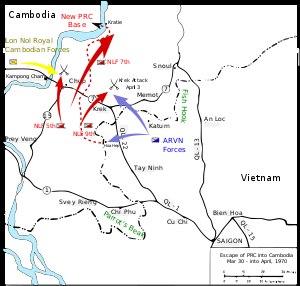
La guerre civile cambodgienne est un conflit qui opposa les forces du Parti communiste du Kampuchéa, connues sous le nom de « Khmers rouges », leurs alliés de la république démocratique du Viêt Nam et du Front national de libération du Sud Viêt Nam à celles du gouvernement du Royaume du Cambodge, soutenue par les États-Unis et la république du Viêt Nam.